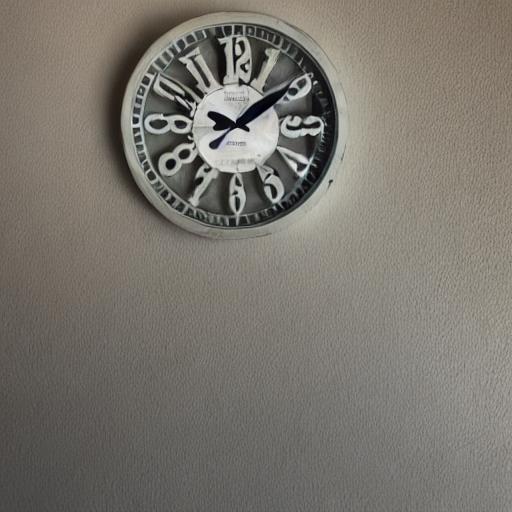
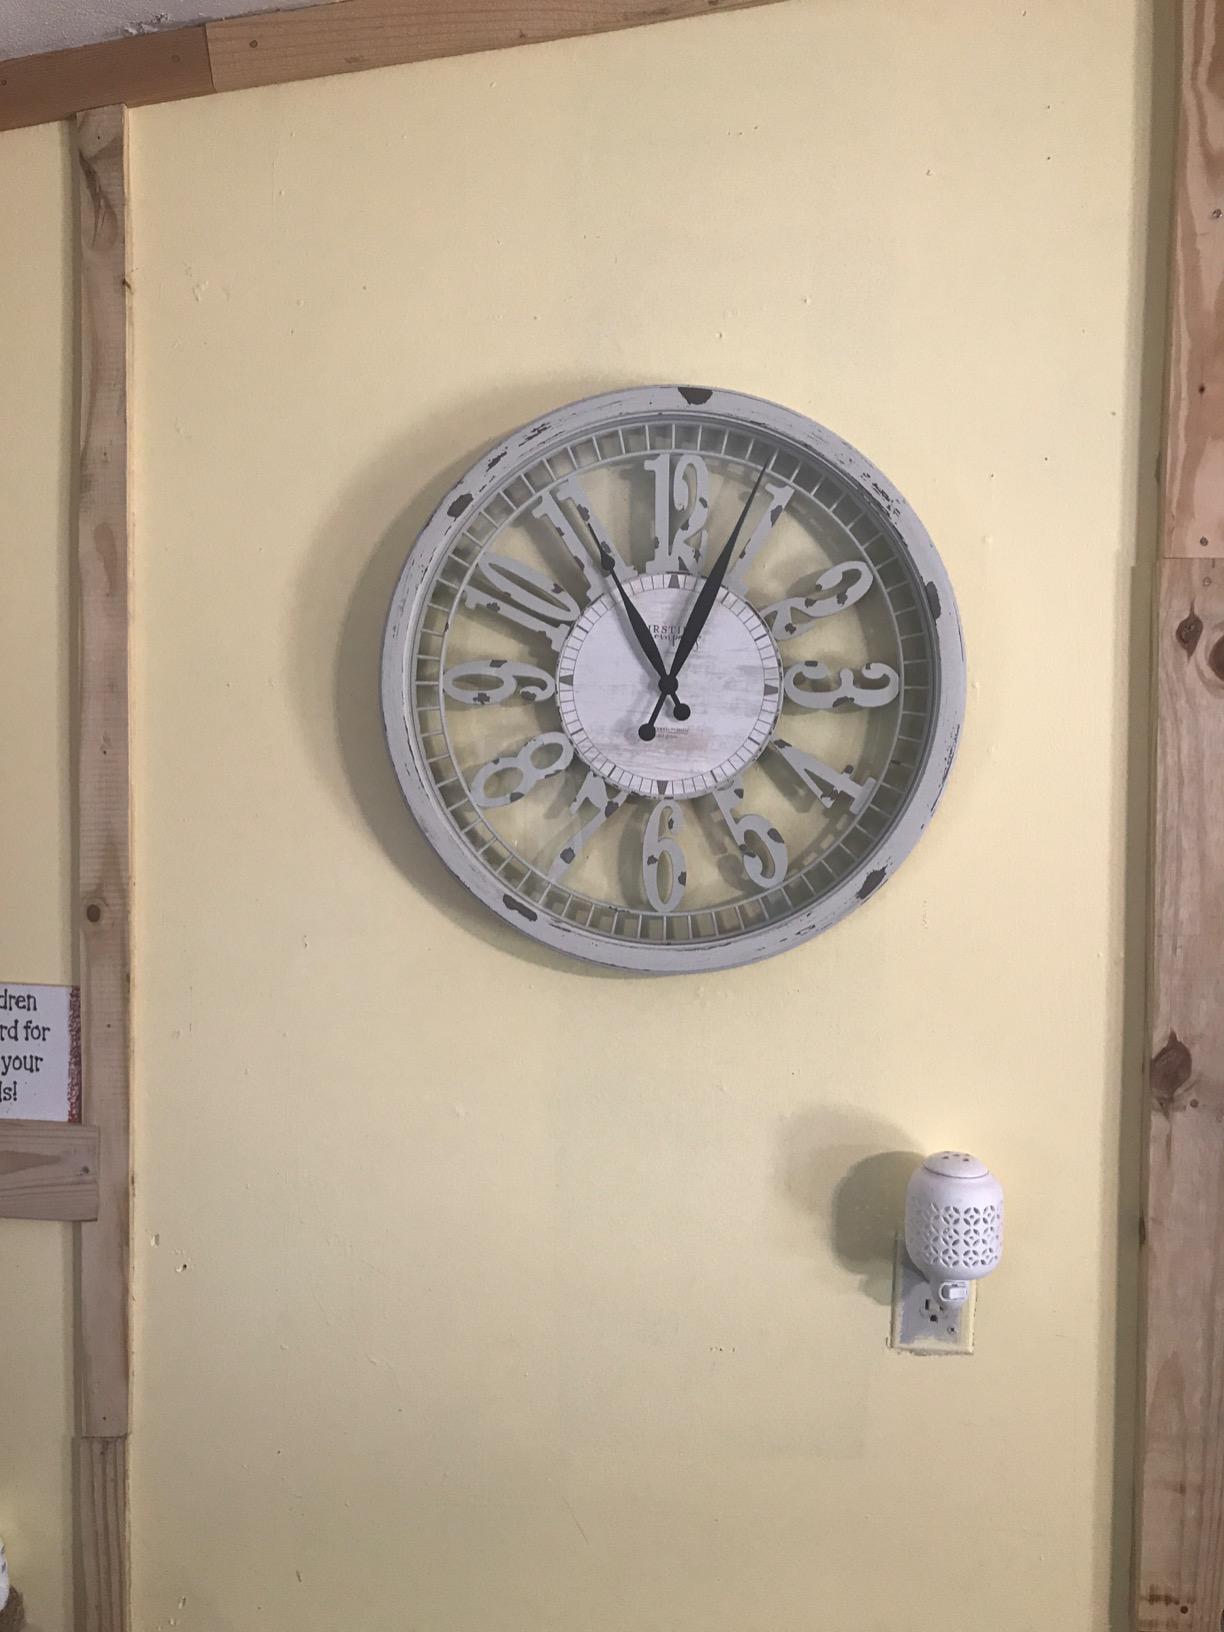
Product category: clock
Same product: no